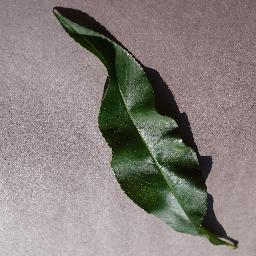
Label: Peach___healthy